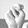
ASL letter: N